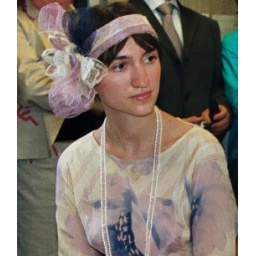
me at my best friend's wedding. My dress is vintage &amp;amp; my hat is handmade by my mum.